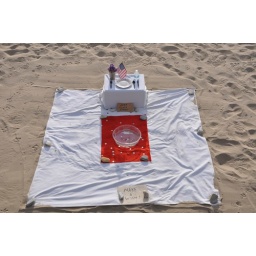
this picnic on the beach is constructed on the sand everyday by homeless vets. Note the seagull bird prints everywhere.